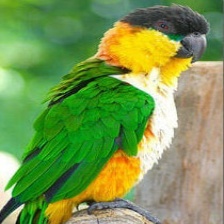
Species: BLACK HEADED CAIQUE
Scientific name: PIONITES MELANOCEPHALUS